The Other's Gold

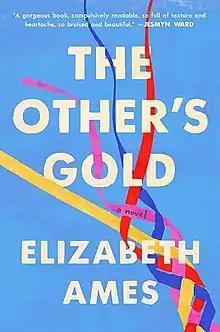
First edition

The Other's Gold is the first novel by American writer Elizabeth Ames. It was published in 2019 by Viking Books. The plot focuses on the friendship and lives of four women, Margaret, Alice, Ji Sun, and Lainey, who meet as university students at Quincy-Hawthorne College in 2002. The novel follows the four women throughout their lives, including during the Occupy Wall Street protests.